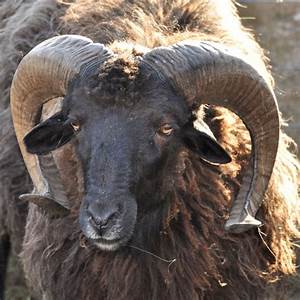
Label: pecora